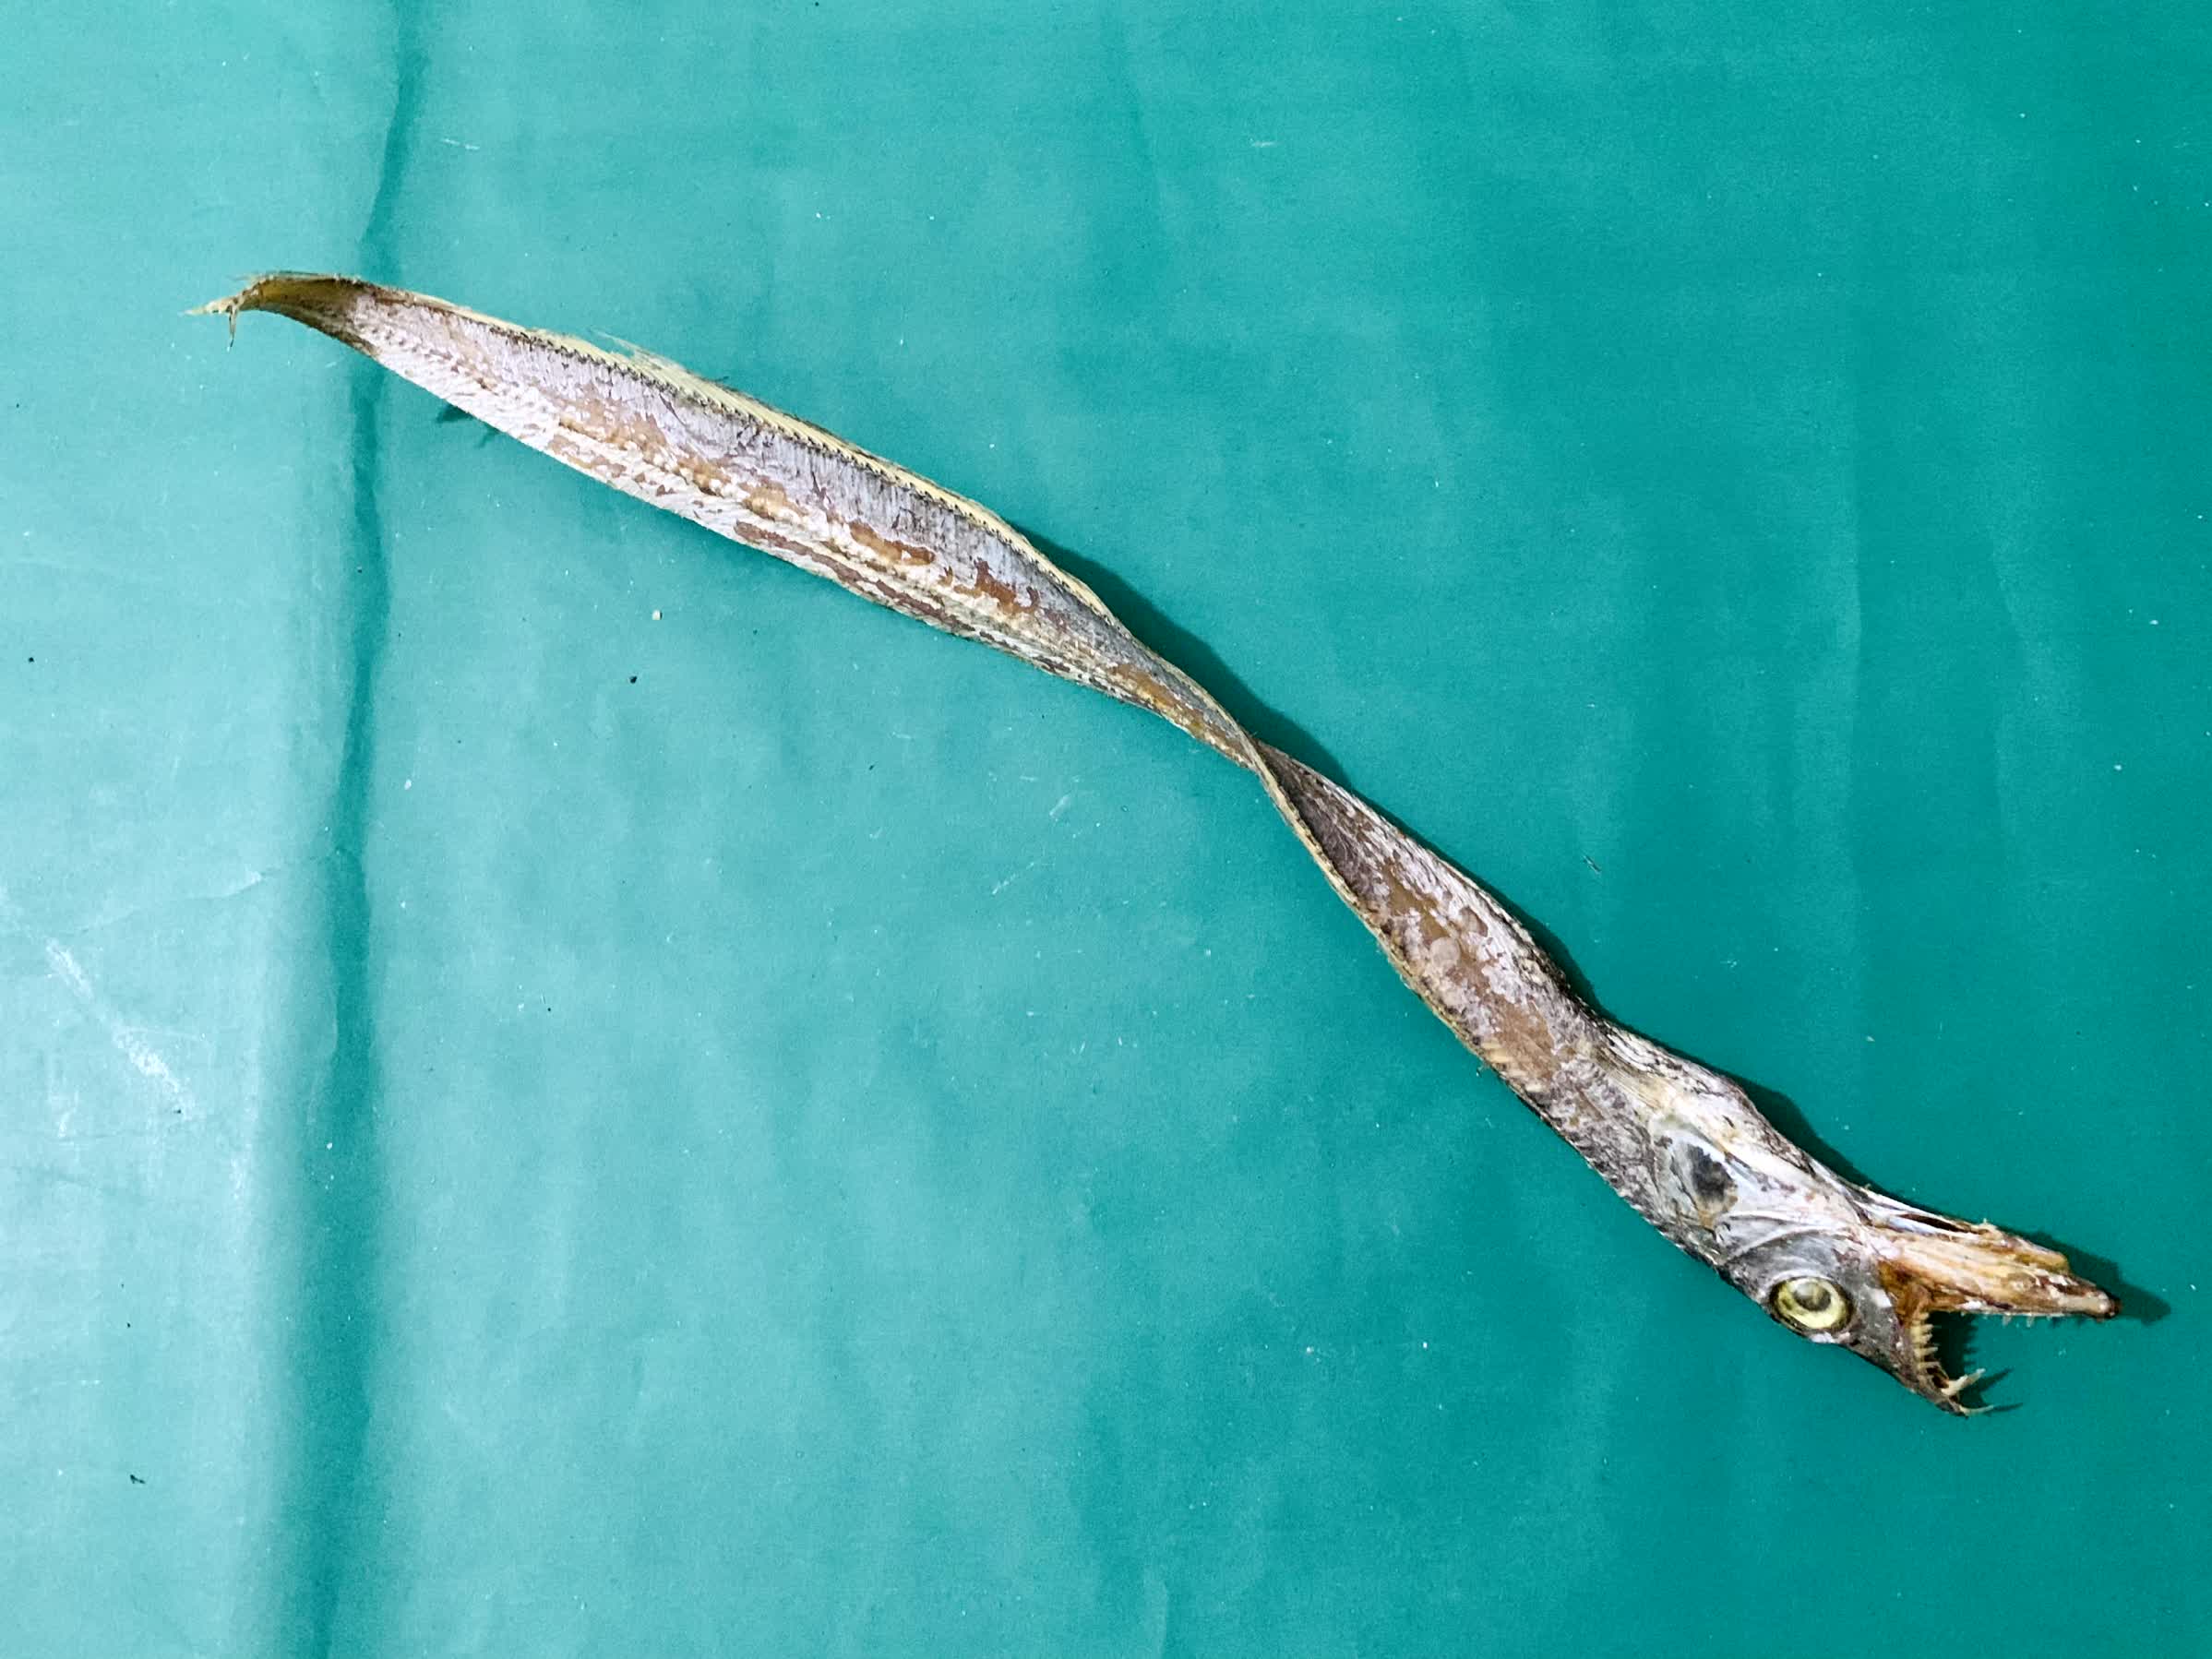
Species: Churi